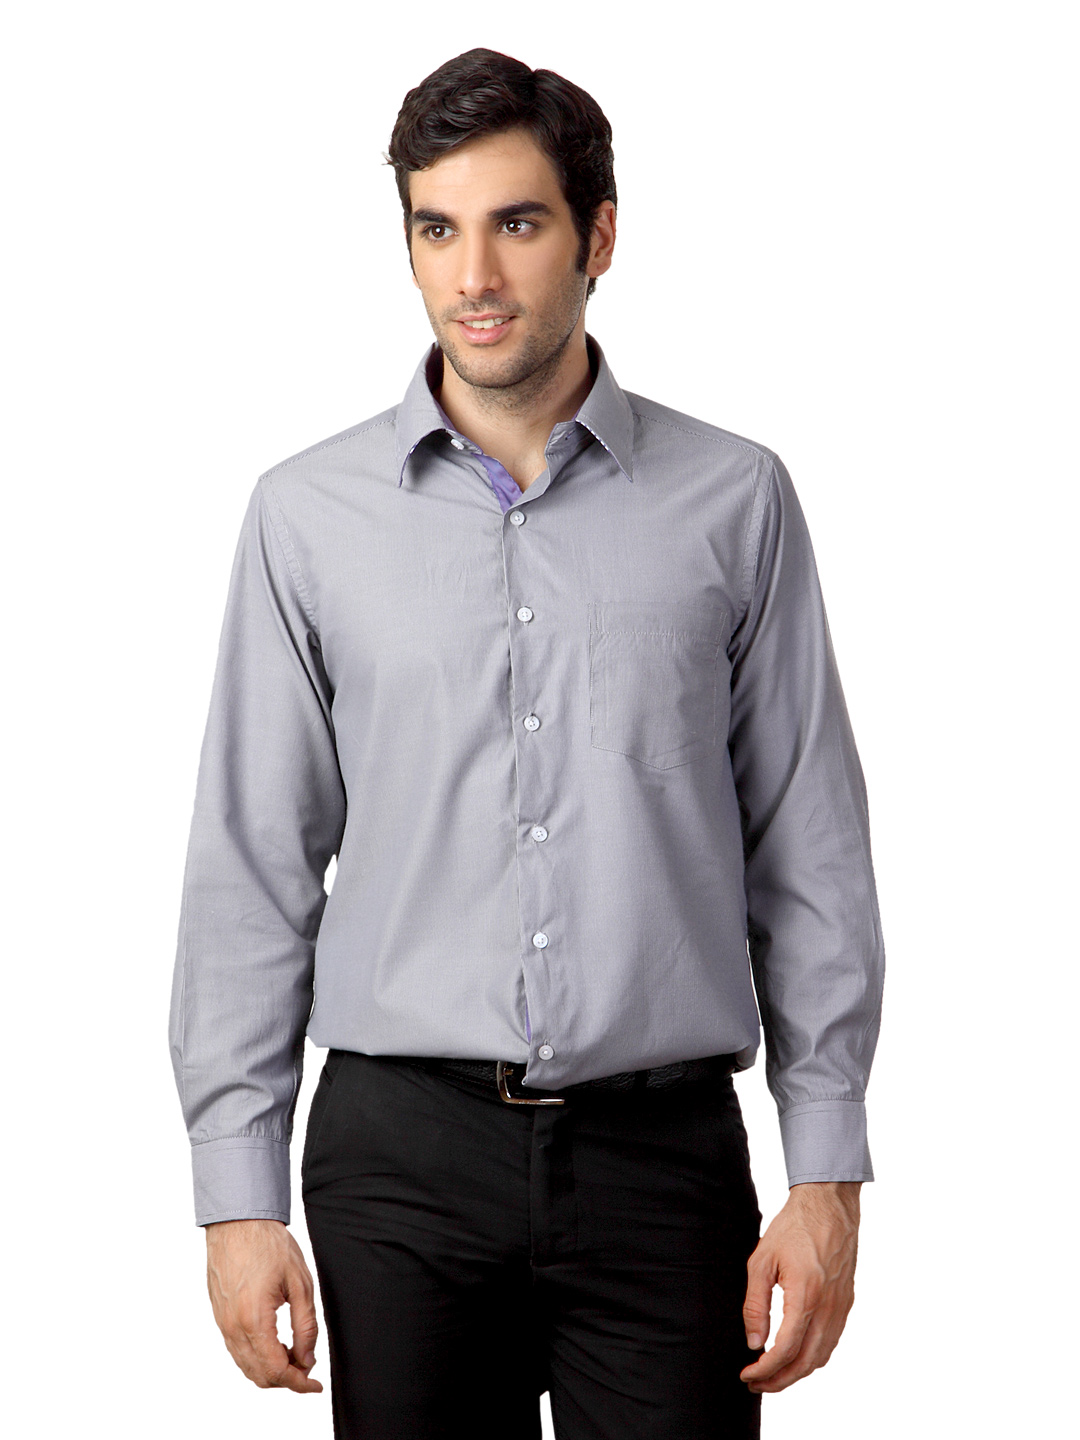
Indigo Nation Men Grey Striped Shirt
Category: Apparel / Topwear / Shirts
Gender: Men
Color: Grey
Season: Summer 2012
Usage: Formal